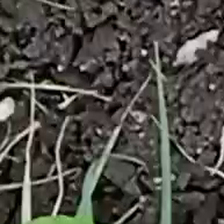
Weed species: Harali_(Cynodon_dactylon)